Frank Chance

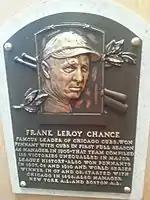
Chance's Baseball Hall of Fame plaque

During the baseball offseasons, Chance worked as a prizefighter. James J. Corbett and John L. Sullivan, among the best fighters of the era, both considered Chance "the greatest amateur brawler of all time." Chance owned a ranch in Glendora, California, which he sold in 1922 prior to becoming manager of the Red Sox.